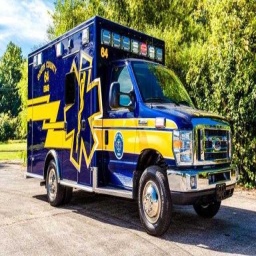
Label: ambulance